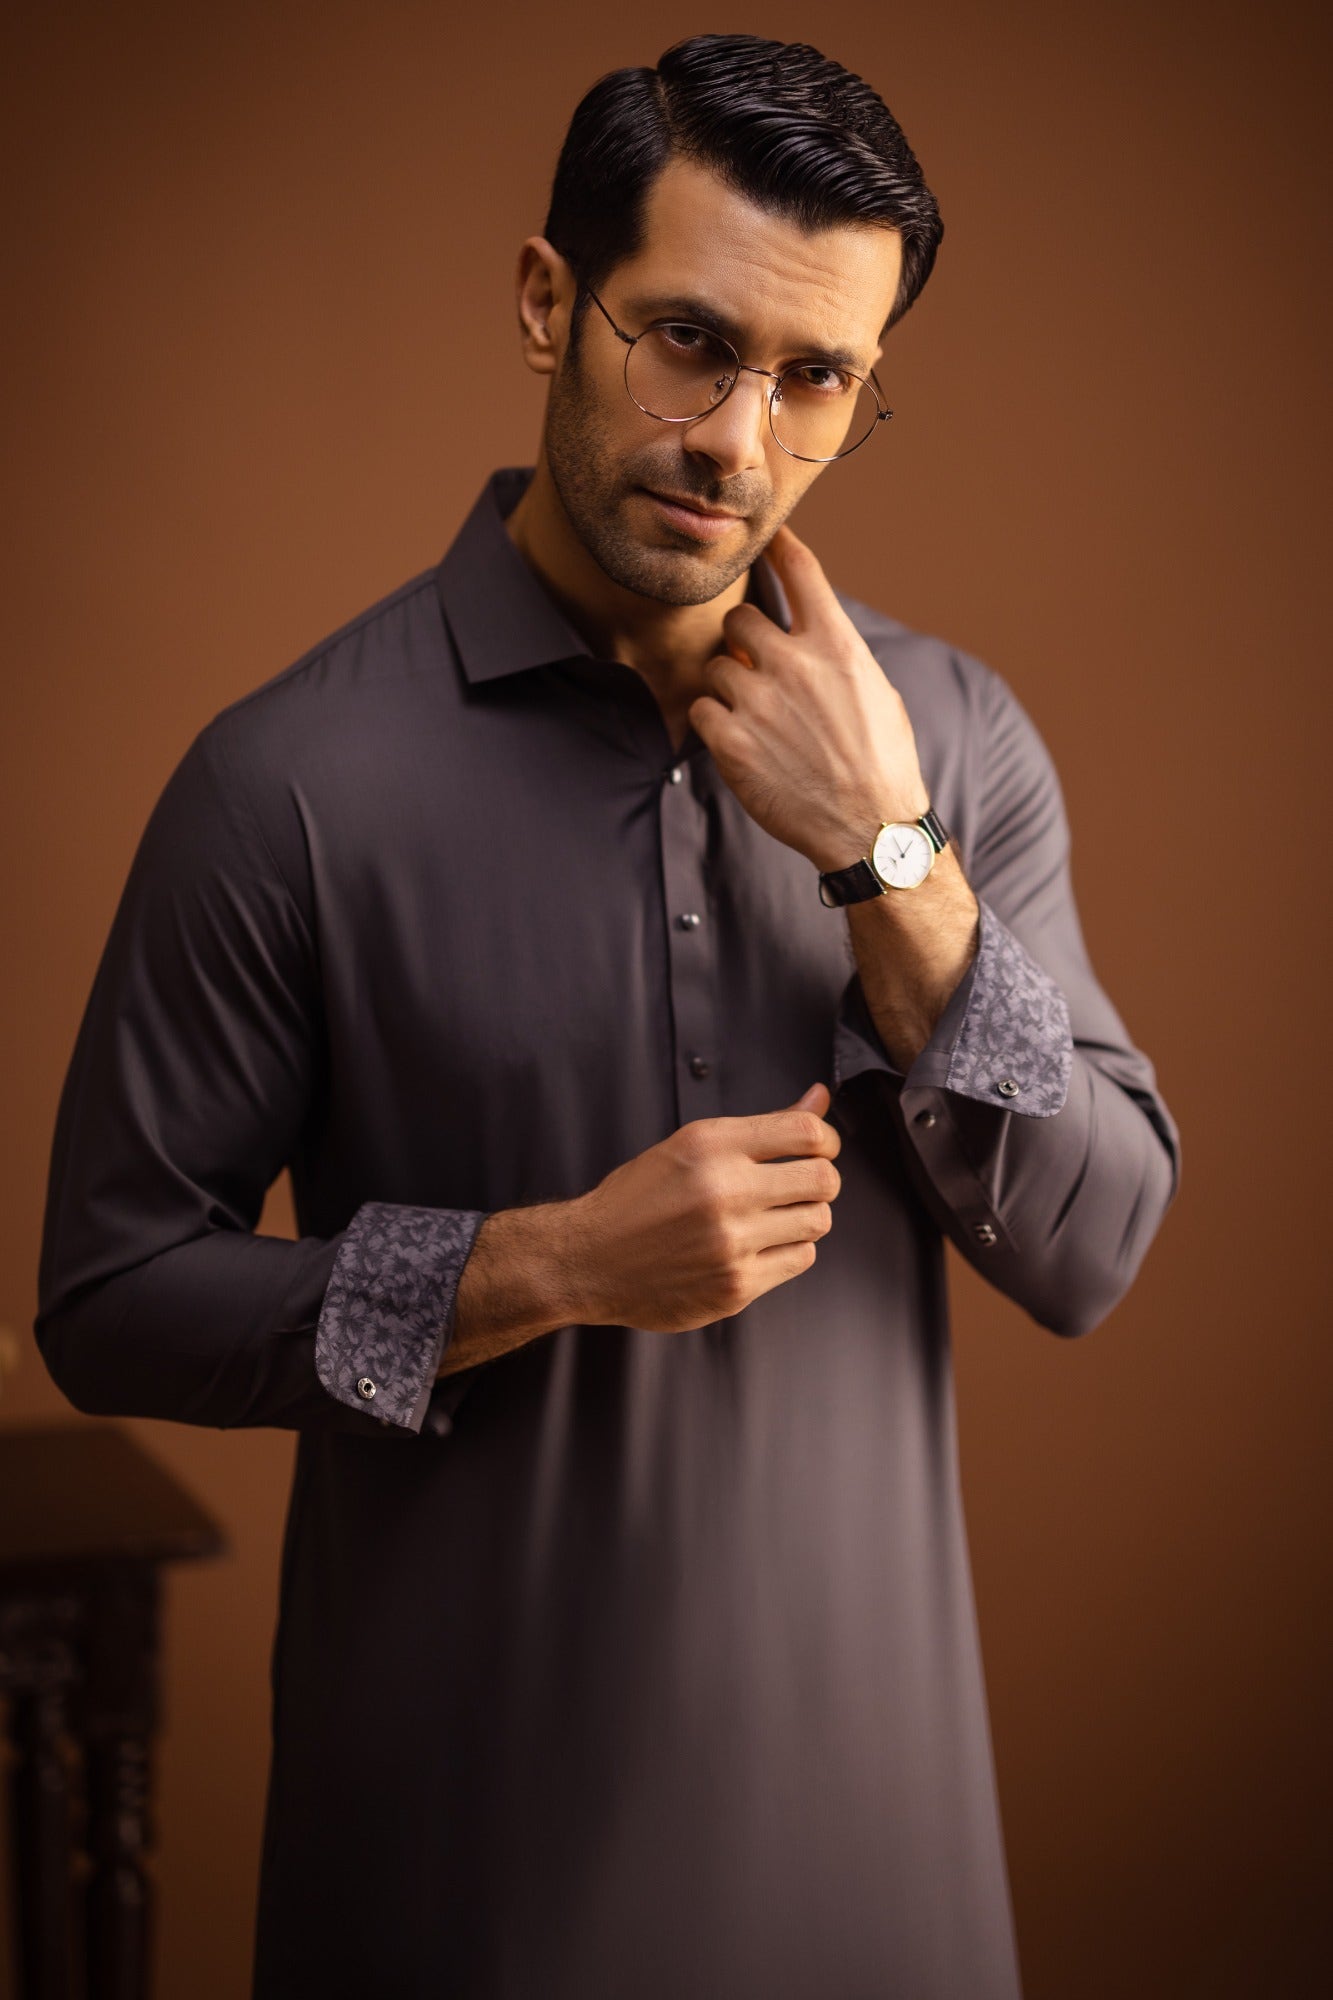
grey kurta pajamas